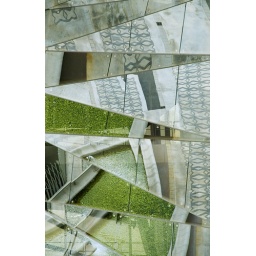
Reflections in the windows in a big building in Barcelona.